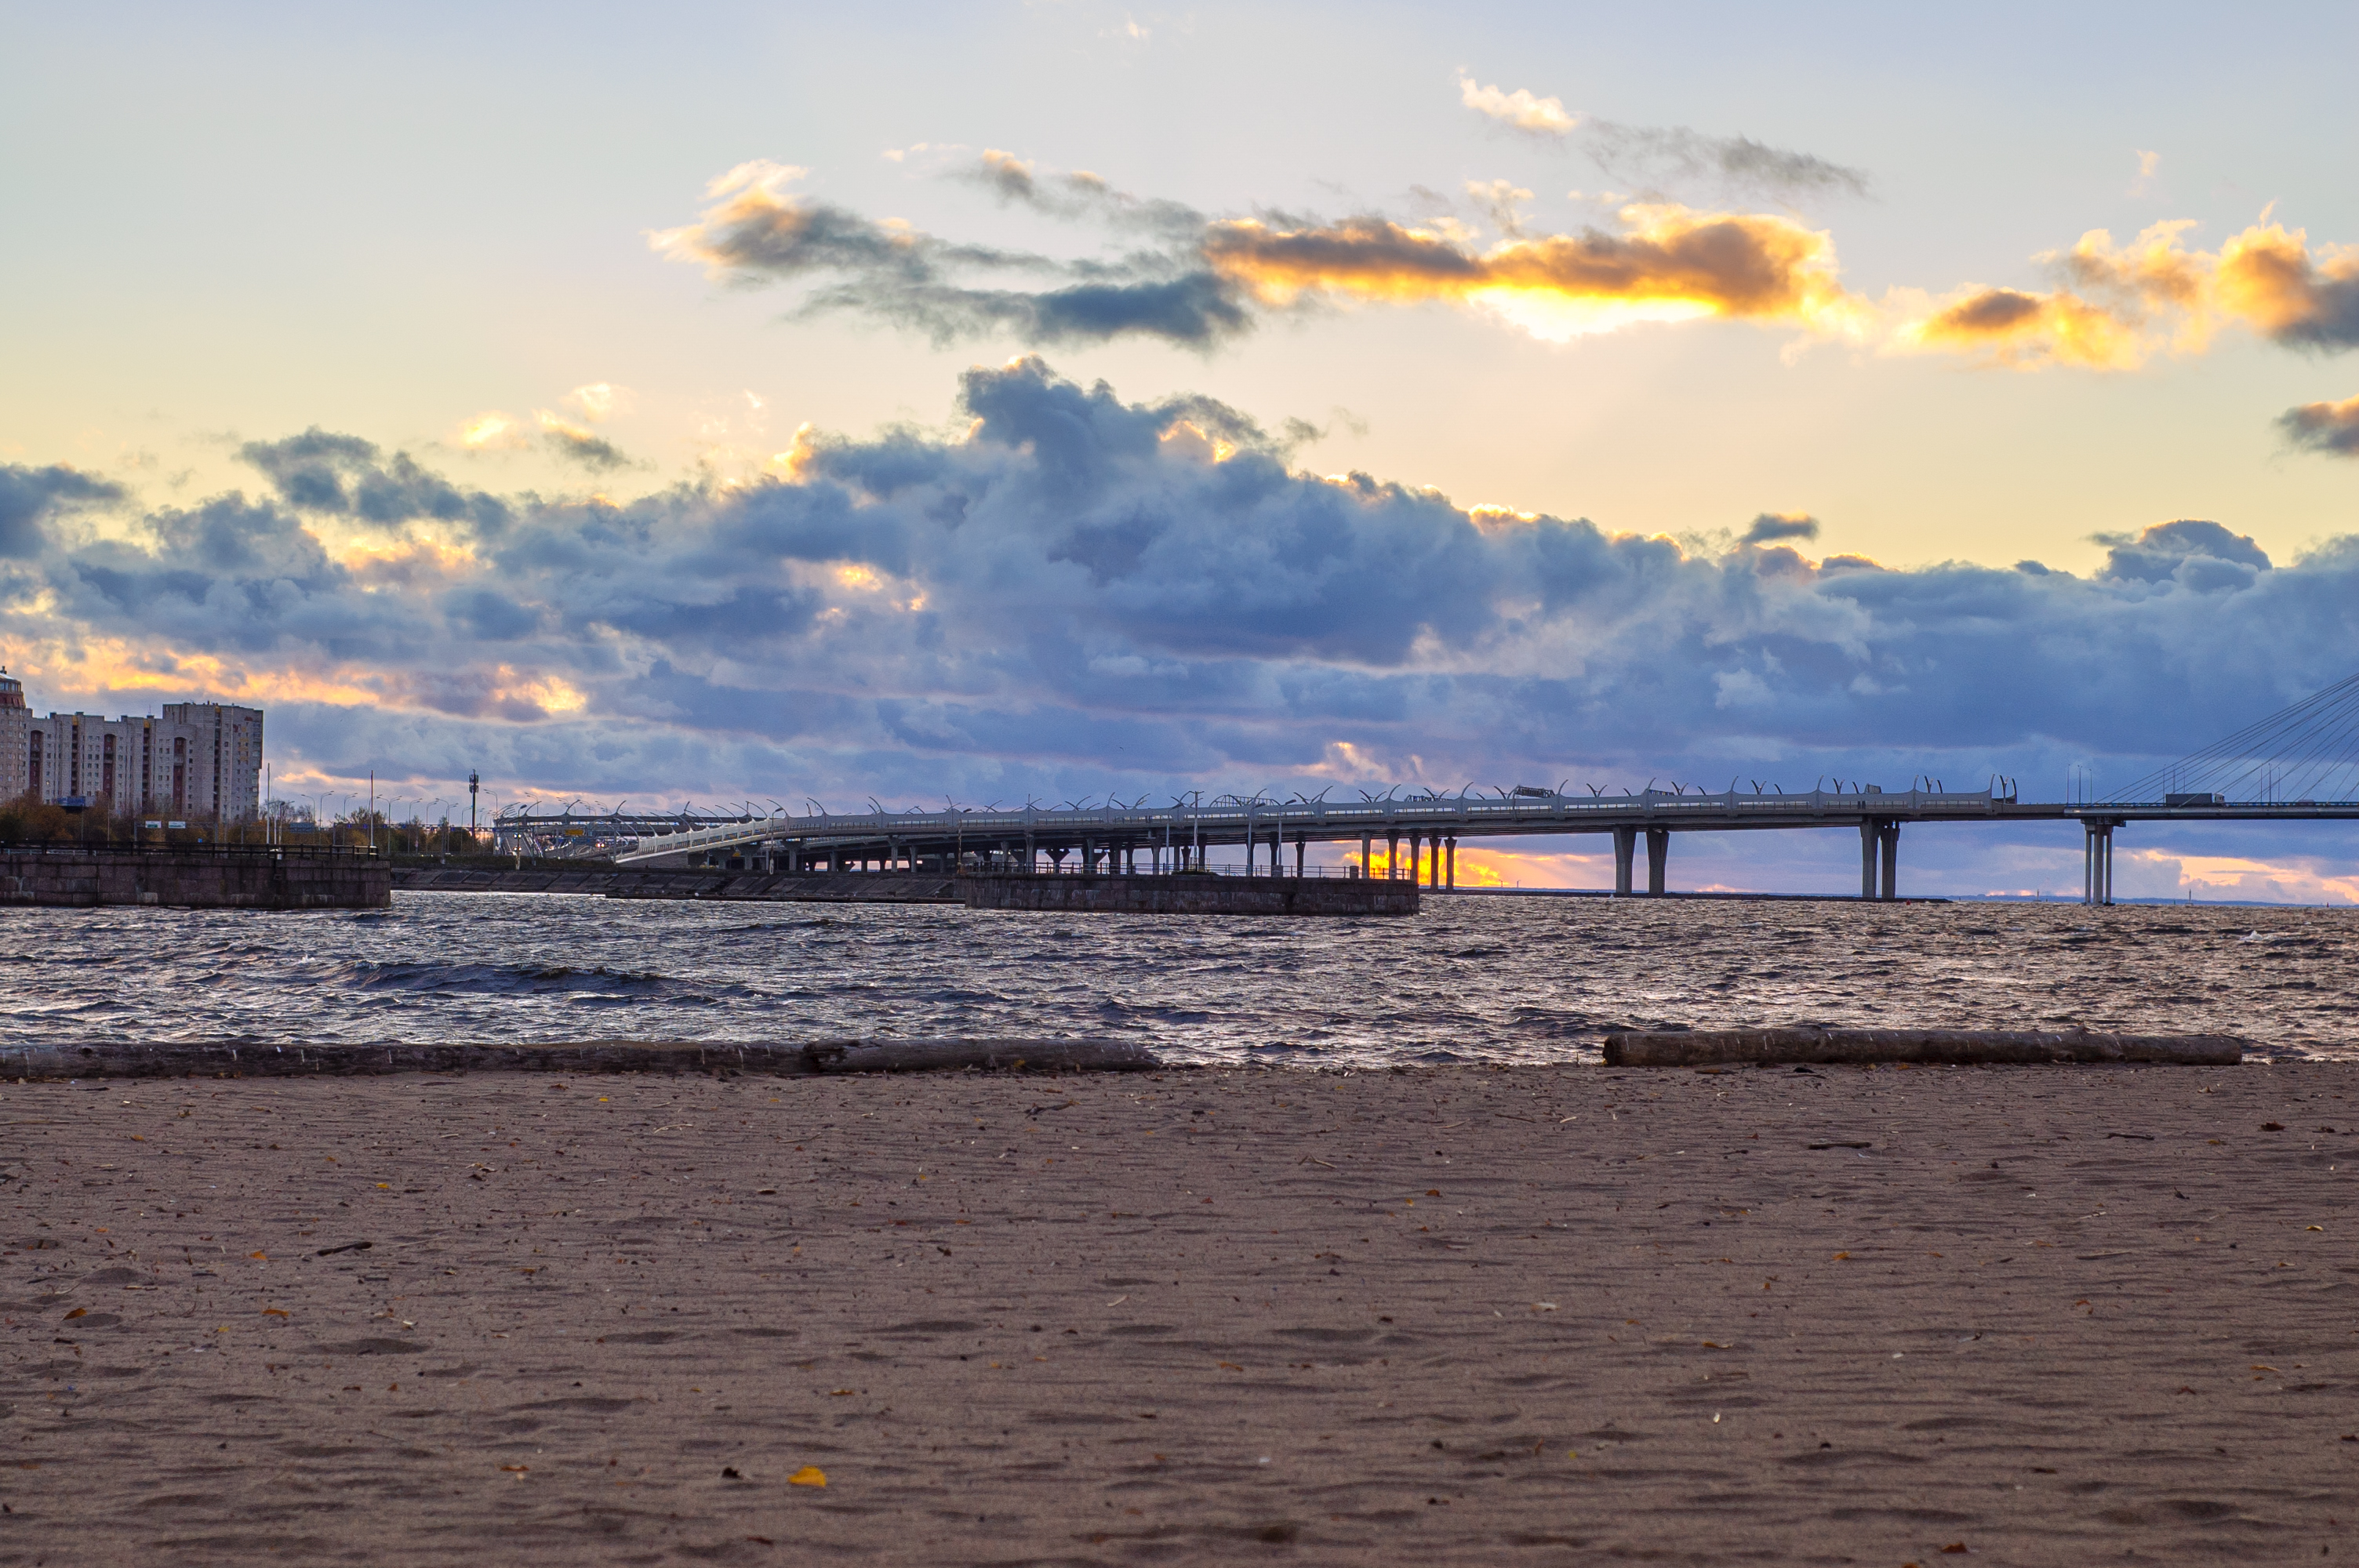
images